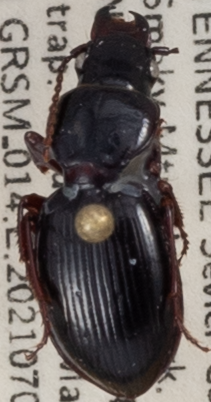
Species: Cyclotrachelus freitagi
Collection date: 2021-07-06
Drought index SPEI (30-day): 0.156
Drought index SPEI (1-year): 0.8
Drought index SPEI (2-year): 2.09